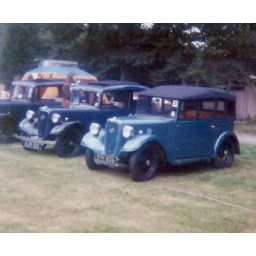
Kodak Instamatic shot in the Seventies. This car is now maroon and black